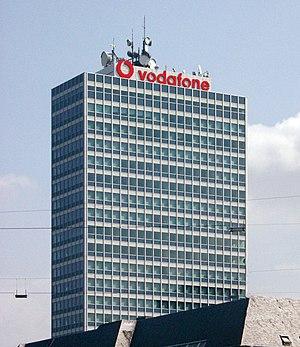
Mannesmann AG est un cartel industriel allemand.